Karl-Heinz Krüger

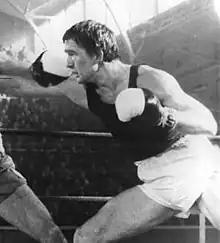
Krüger in 1981

Karl-Heinz Krüger (born 25 December 1953) is a retired boxer who represented East Germany at the 1980 Summer Olympics in Moscow, Soviet Union. There he won the bronze medal in the welterweight division (– 67 kg), after being defeated in the semifinals by eventual gold medalist Andrés Aldama of Cuba. Two years earlier he also captured the bronze, at the second World Championships in Belgrade.